Aalto University School of Business

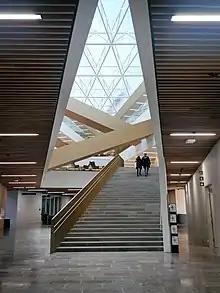
The School of Business relocated to the Otaniemi campus in 2019.

The Aalto University School of Business was established in Helsinki in 1904 by the business community and was given the status of a university in 1911. It operated as a private university until 1974 when the state of Finland was given the financial responsibility of the university. Nevertheless, the school has remained autonomous in its administration and internal affairs. Since its founding, 23,000 students have graduated. In 1950, the School of Business moved from Fabianinkatu to Runeberginkatu in Töölö. The school became a part of Aalto University on 1 January 2010 and fully transitioned to its Otaniemi campus in 2019.